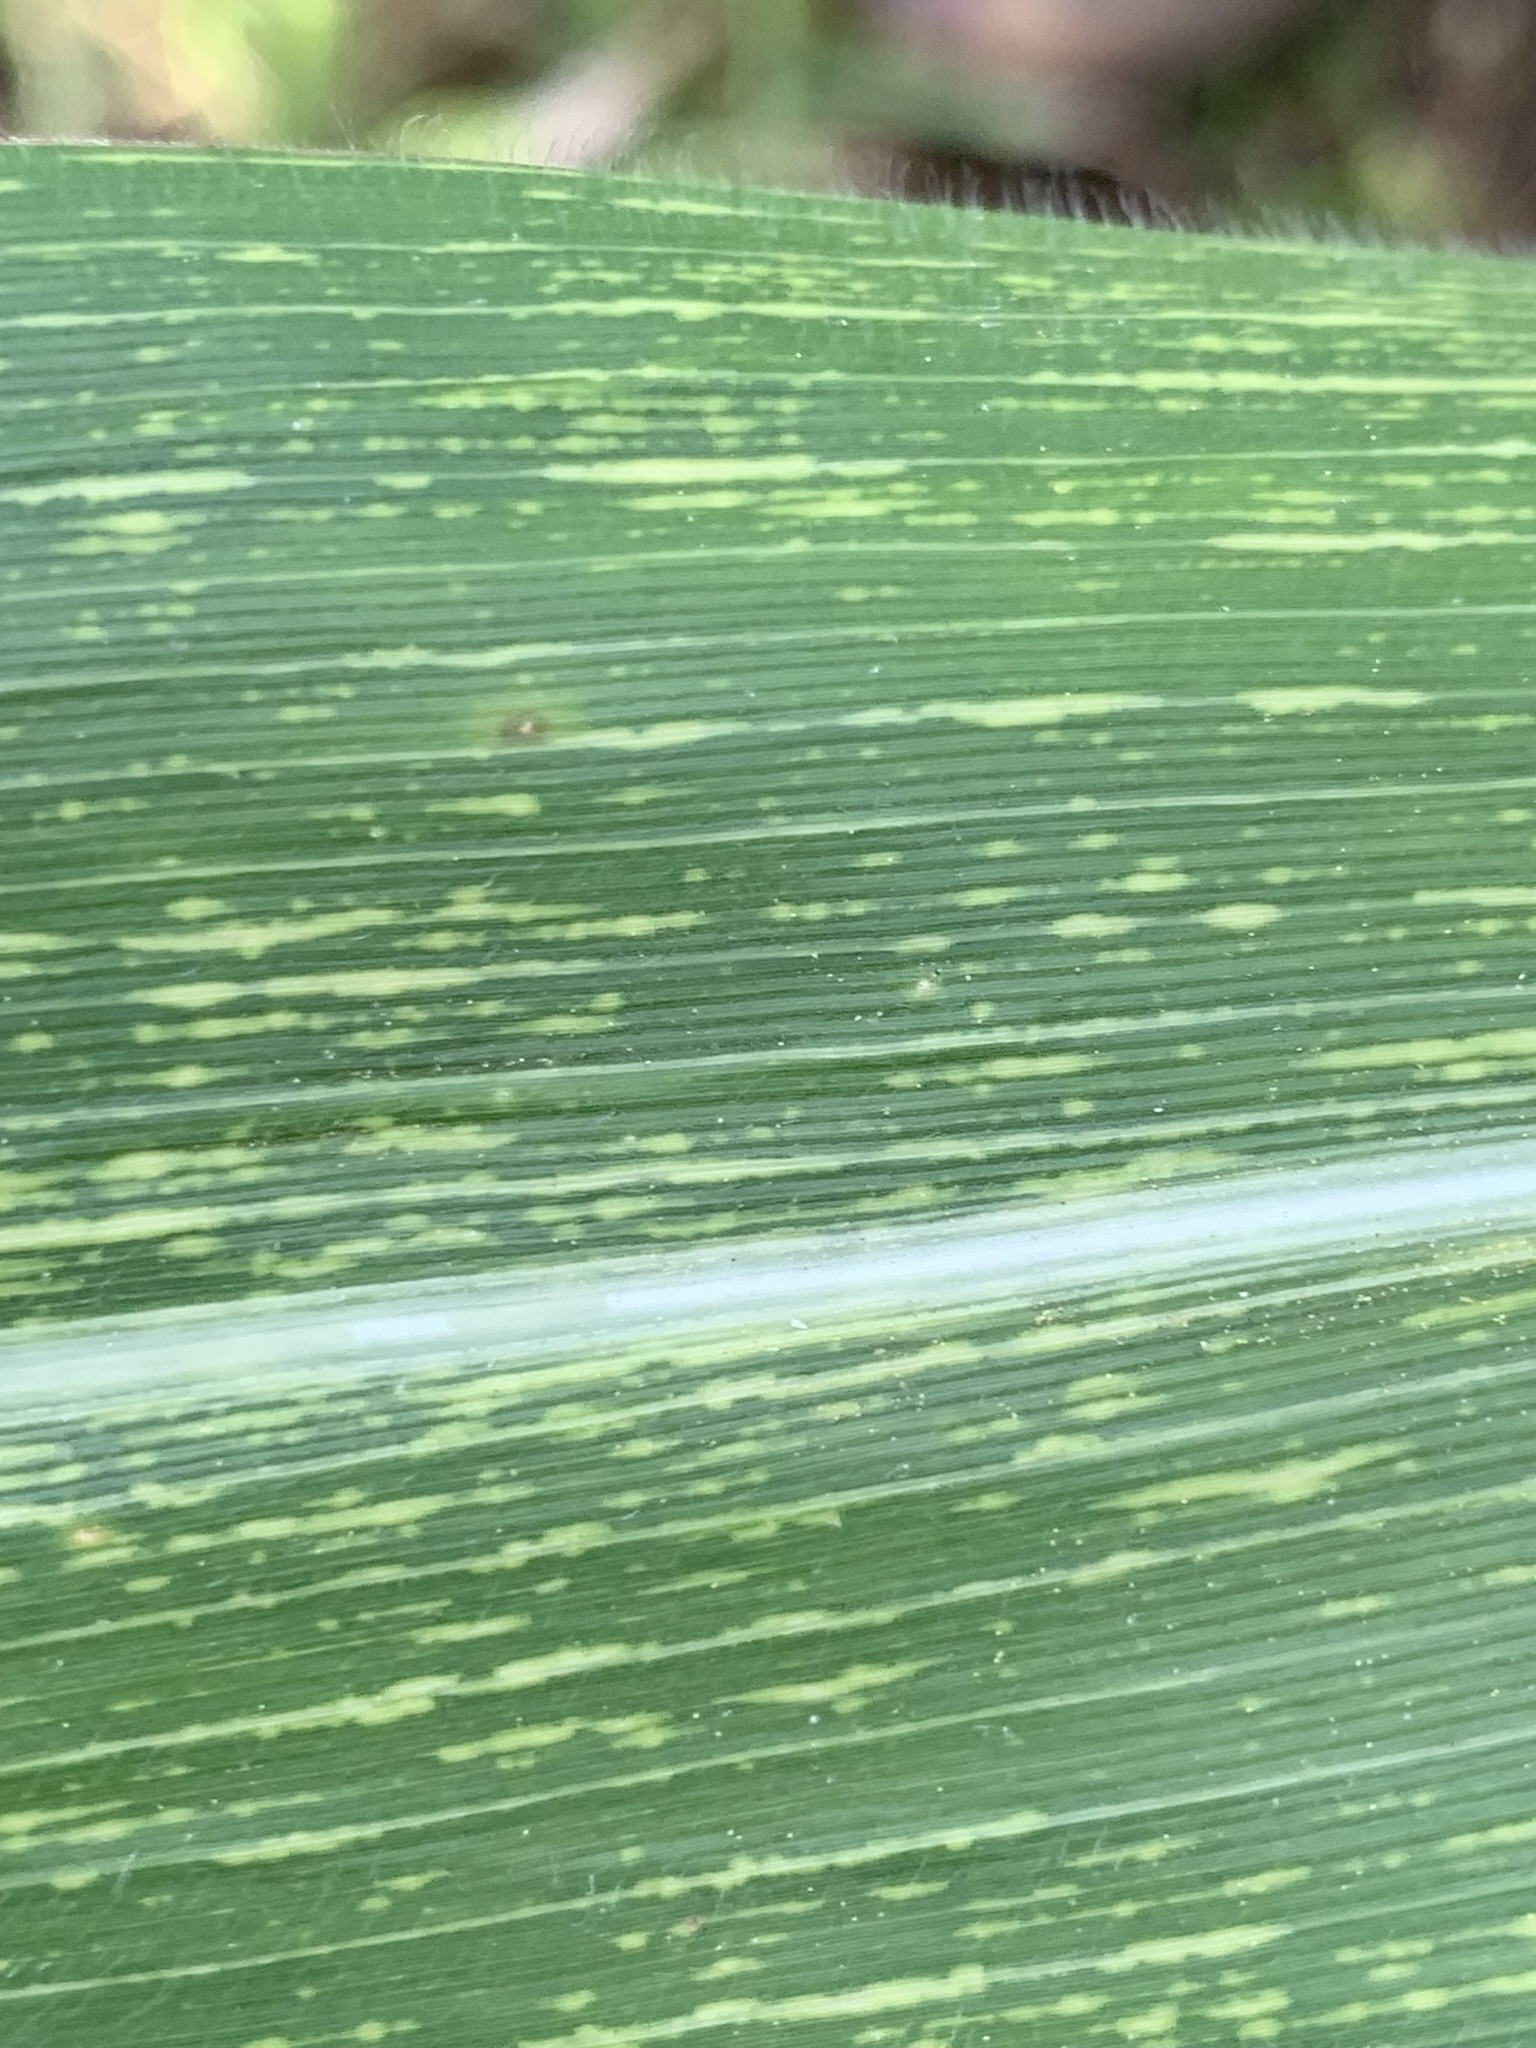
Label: MSV